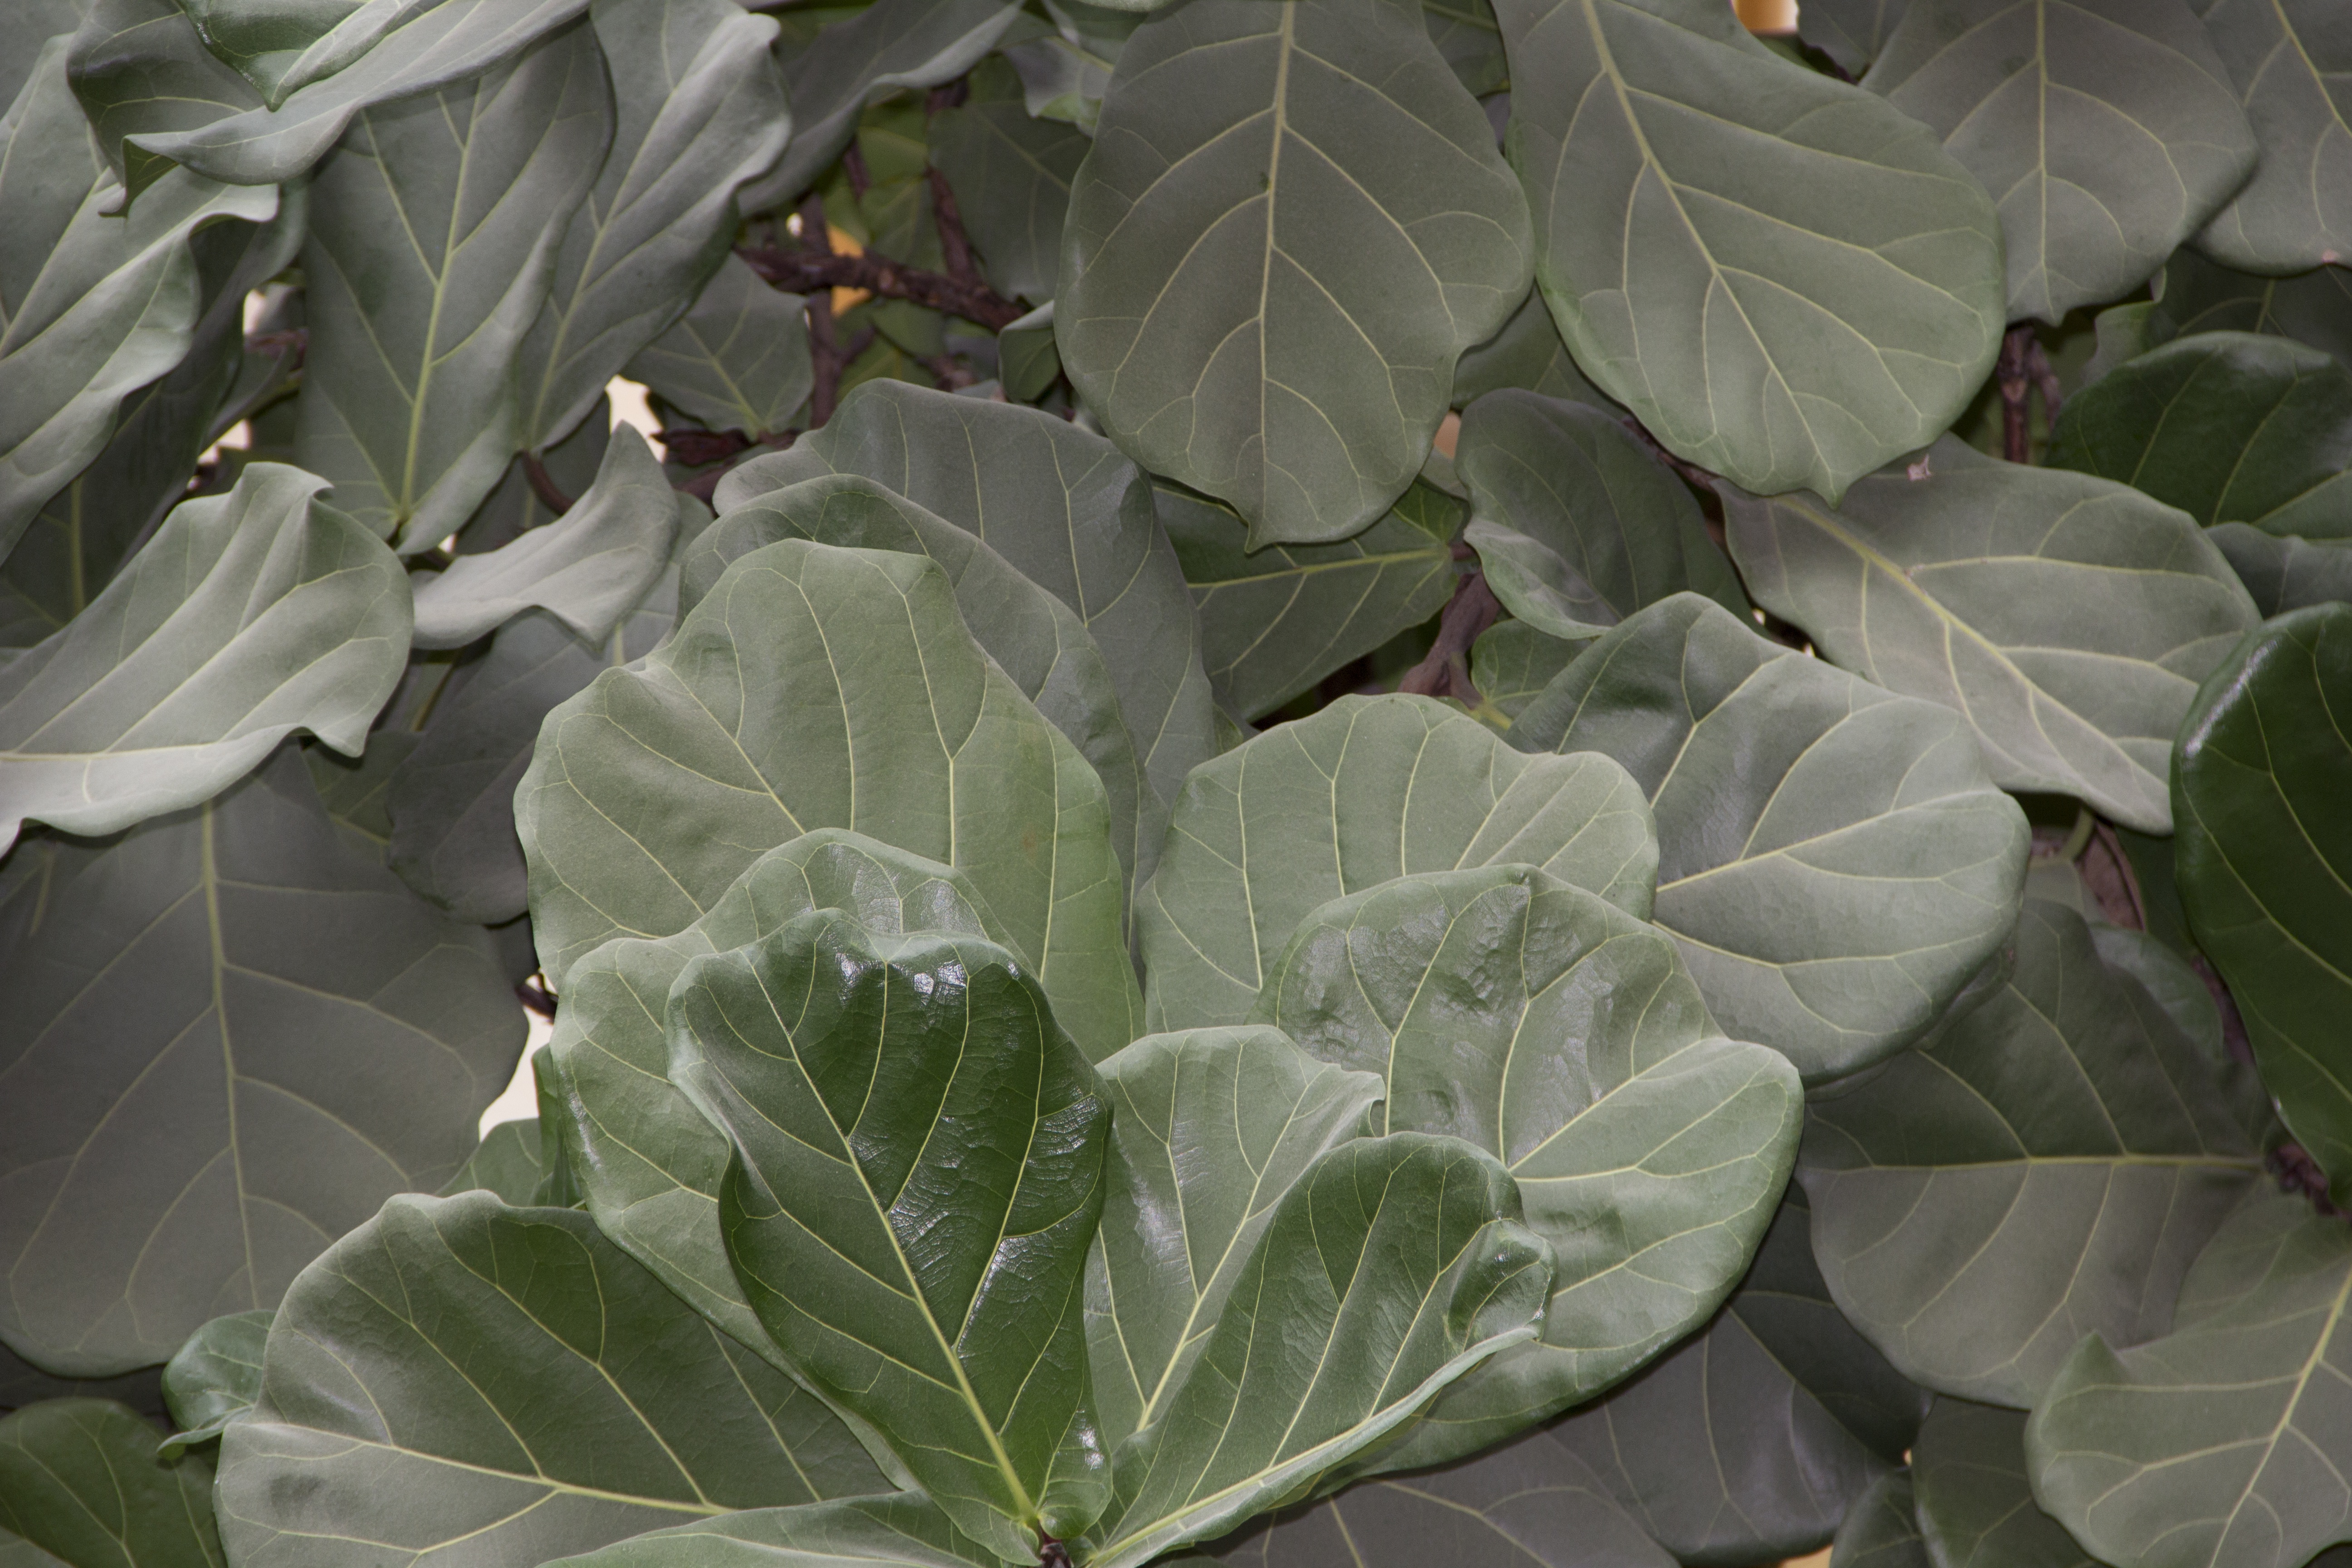
nature, plant, leaf, flower, food, green, produce, vegetable, ivy, botany, leaves, shrub, cabbage, collard greens, green leaves, flowering plant, annual plant, land plant, datura inoxia